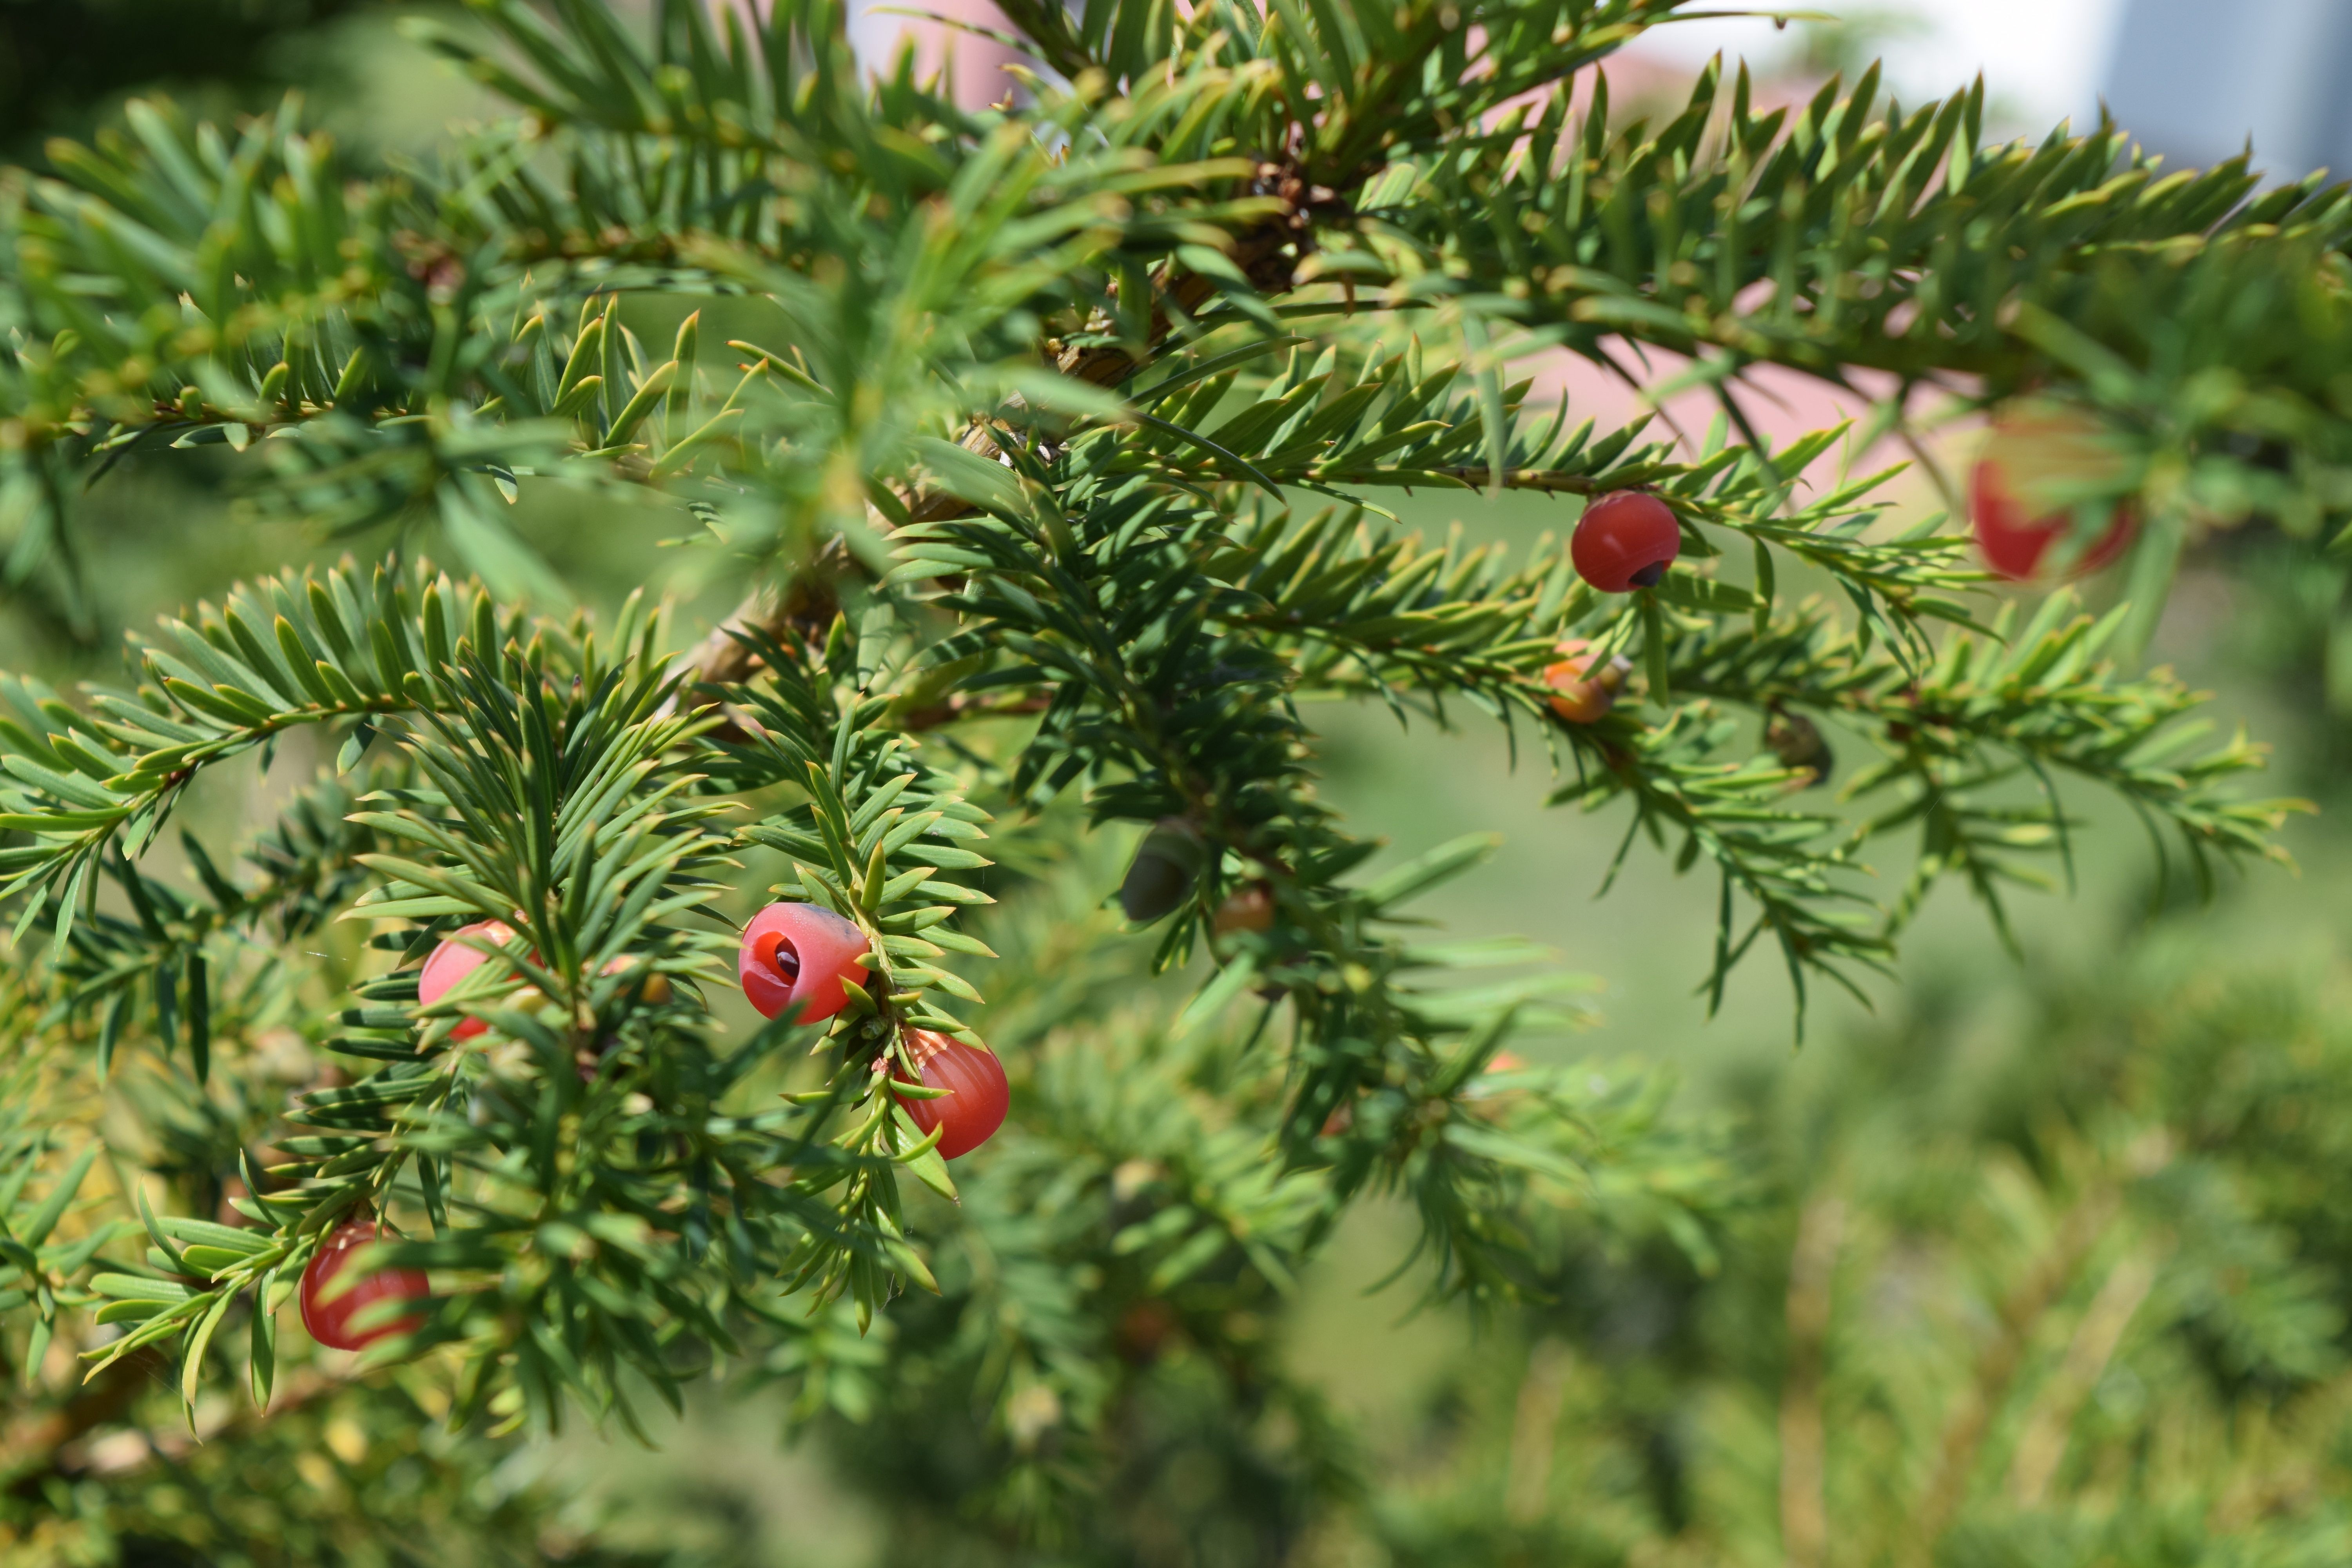
tree, branch, plant, flower, evergreen, botany, fir, christmas tree, conifer, christmas decoration, spruce, shrub, needles, larch, ecosystem, yew, european yew, yellow spikes, poisonous plant, fruits of yew, pine family, woody plant, temperate coniferous forest, land plant